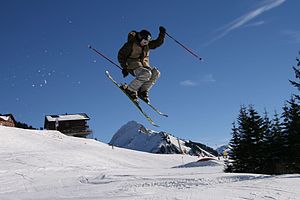
Østrig / Økonomi og erhverv / Turisme
Vinterturismen har stor betydning for Østrig
Østrig, officielt Republikken Østrig, er en forbundsstat i Centraleuropa, og består af 9 forbundslande med hvert sit parlament og regering. Østrig er omgivet af land på alle sider og støder op til Liechtenstein og Schweiz i vest, Italien og Slovenien i syd, Ungarn og Slovakiet i øst og Tyskland og Tjekkiet i nord. Hovedstaden er Wien. Østrig har 8,3 mio. indbyggere, hvoraf tre fjerdedele tilhører den romersk-katolske tro. Det officielle sprog er tysk, der tales i dialektiske former. Herudover er slovensk, kroatisk og ungarsk anerkendte minoritetssprog.